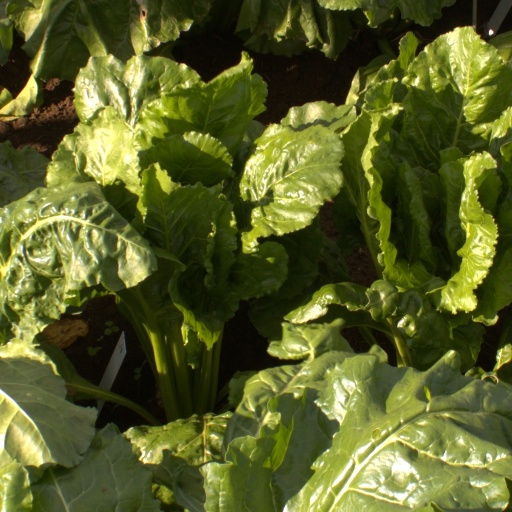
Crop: sugar beet